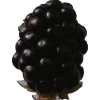
Label: blackberry